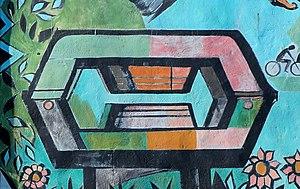
Belgique - Ottignies - Centre culturel - Fresque Rahir «La Liesse populaire» (1993)
Claude Rahir est un artiste belge.
Le Centre culturel d'Ottignies-Louvain-la-Neuve est un édifice de style fonctionnaliste situé à Ottignies, section de la ville belge d'Ottignies-Louvain-la-Neuve, dans la province du Brabant wallon.
Le Cyclotron de Louvain-la-Neuve, appelé CYCLONE, est un ensemble architectural de style brutaliste édifié de 1970 à 1972 à Louvain-la-Neuve, section de la ville belge d'Ottignies-Louvain-la-Neuve, en Brabant wallon.